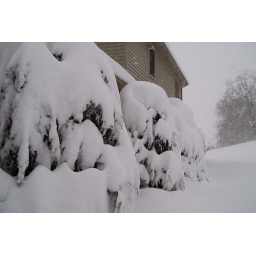
trees in back of house